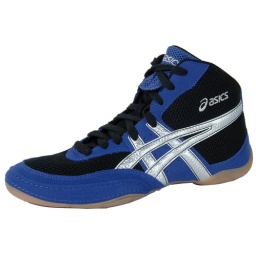
Asics Matflex2 Wrestling Shoe in black and blue